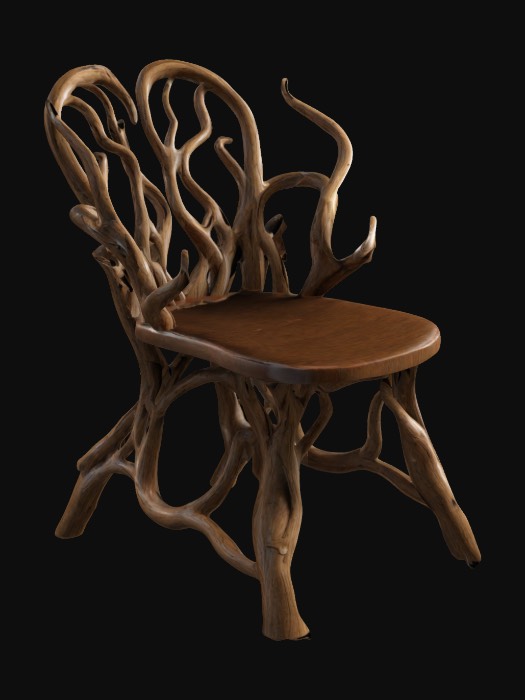
미적 점수 (1~10점): 3